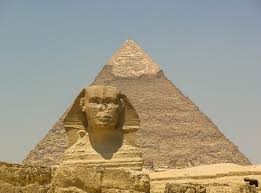
Landmark: Pyramids of Giza